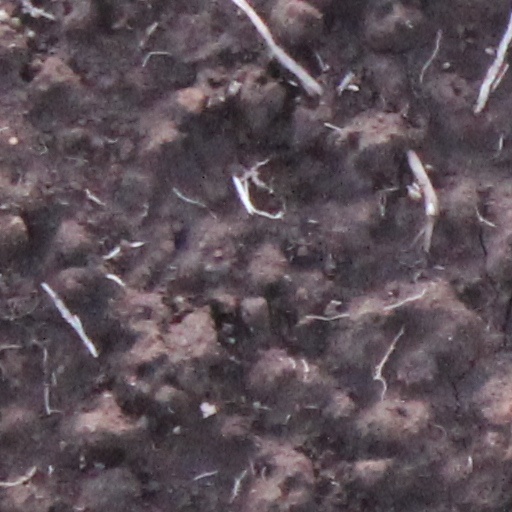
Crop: wheat